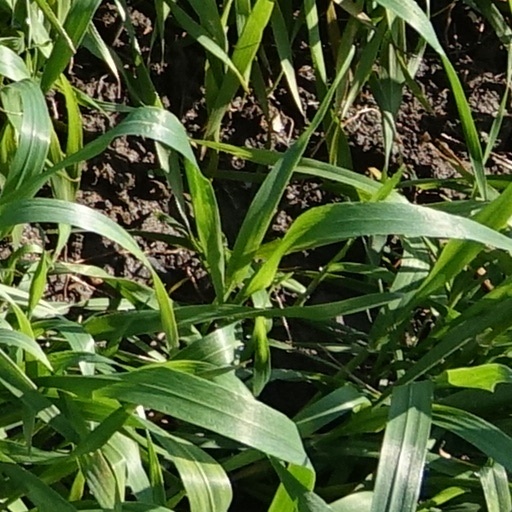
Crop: wheat